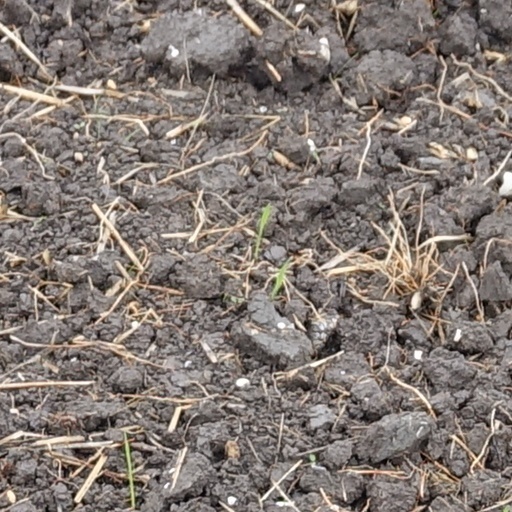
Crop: wheat